Yodit Getahun

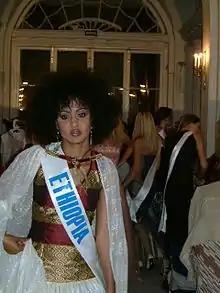
Getahun at Miss Tourism of the Globe 2003 held in Russia

Yodit Getahun (born 12 February 1985) is an Ethiopian model and beauty pageant titleholder. She was crowned Miss Ethiopia World for 2003, represented Ethiopia in three International pageants, and was awarded two titles. She participated in the "Miss Tourism of the Globe" Contest in Moscow, Russia where she won a minor sponsor title called "Miss Neva 2003". She was awarded the "Miss Congeniality" title at Miss Earth beauty pageant in Manila, Philippines. She was also sponsored by London-based Ethiopian Life Foundation, and participated in the Miss International Beauty Pageant in Tokyo, Japan.